SM U-117

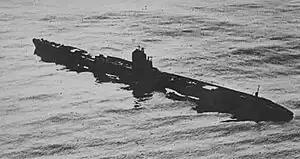
"U-117" as a target ship

On 21 June 1921, three Navy Felixstowe F5L flying boats flying at an altitude of bombed and sank "U-117" at anchor in smooth water East of Cape Charles Light Vessel, with twelve bombs, each loaded with of TNT.